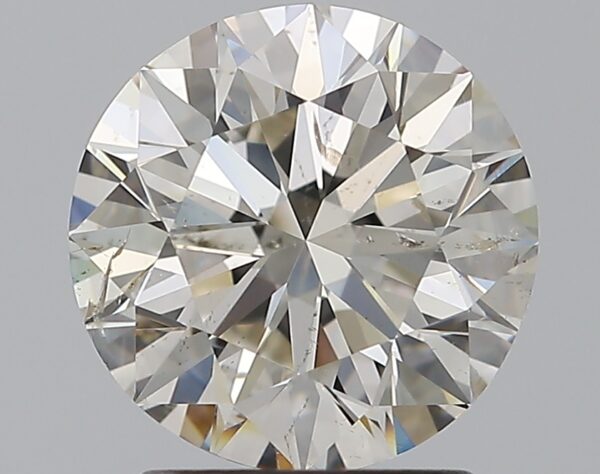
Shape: round
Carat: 1.9
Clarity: SI2
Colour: K
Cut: EX
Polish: EX
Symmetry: EX
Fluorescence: F
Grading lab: GIA
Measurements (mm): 7.85 x 7.89 x 4.93